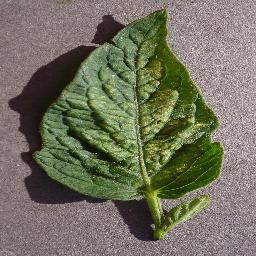
Label: Tomato___Spider_mites Two-spotted_spider_mite